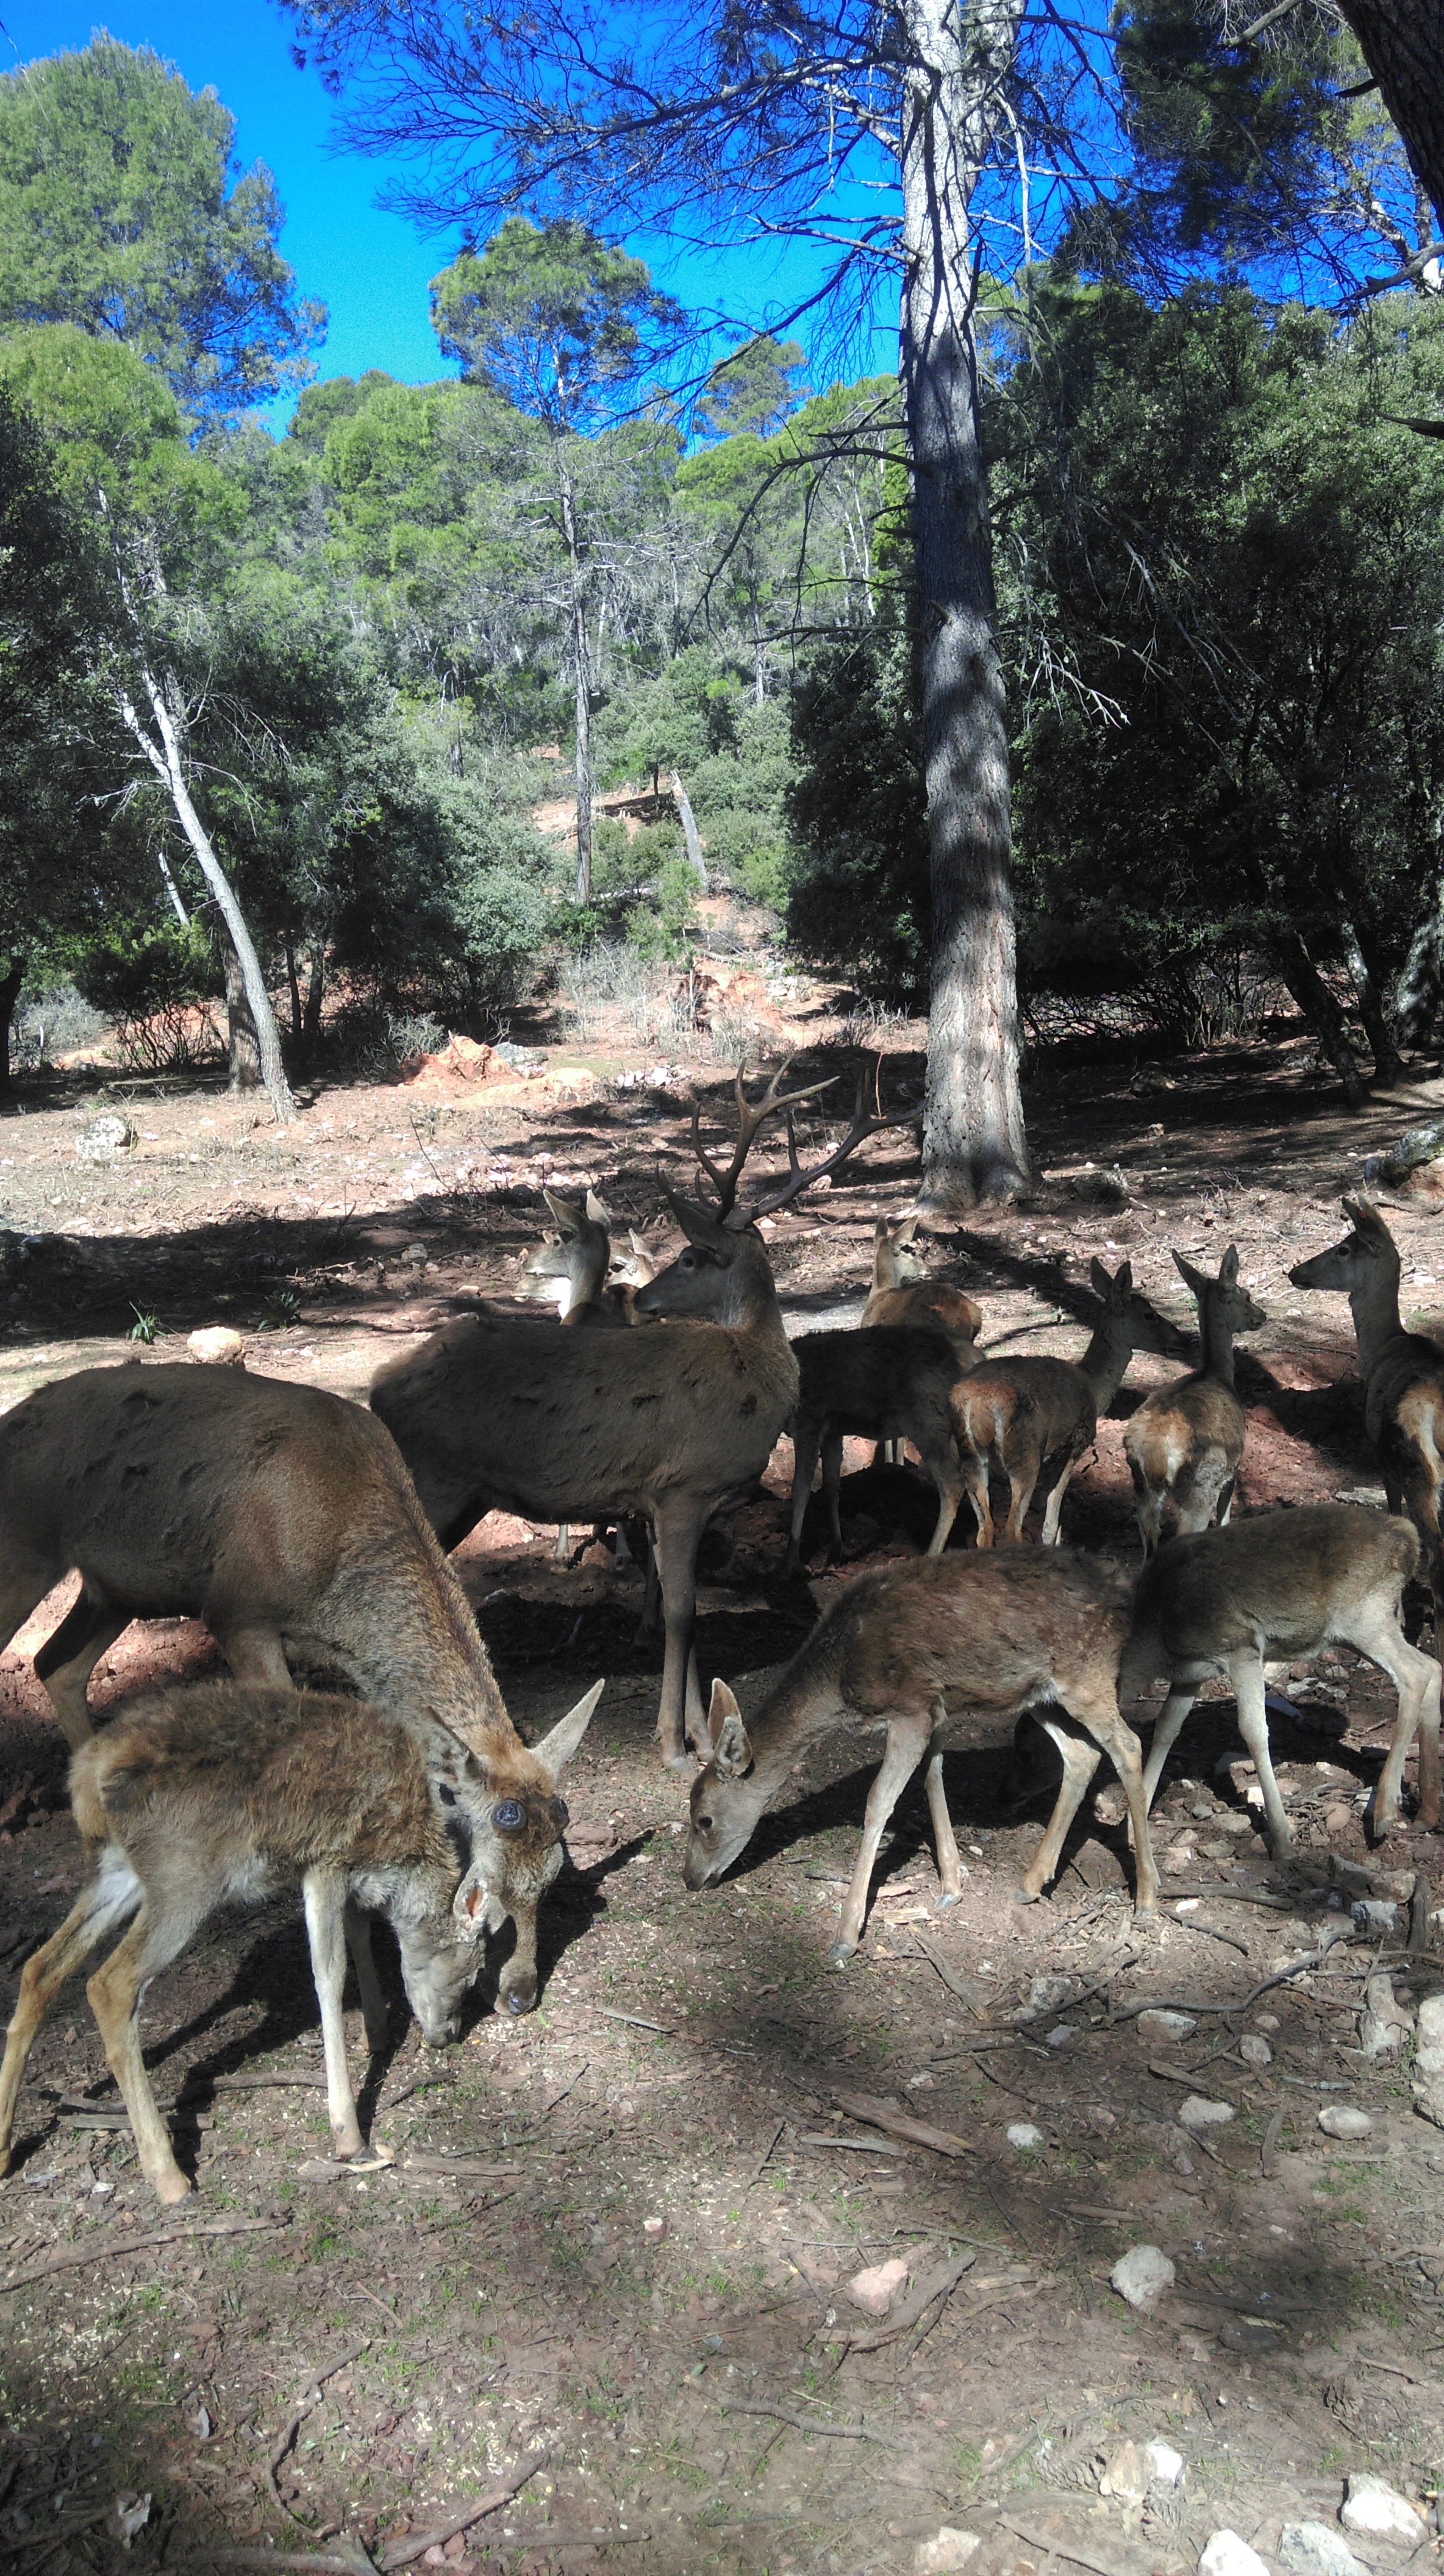
nature, wildlife, deer, zoo, fauna, natural park